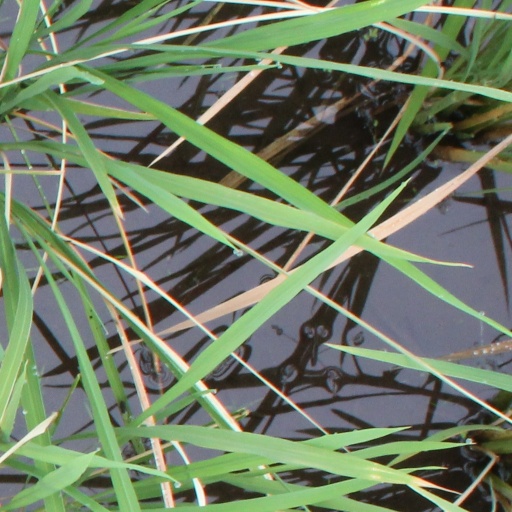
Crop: rice